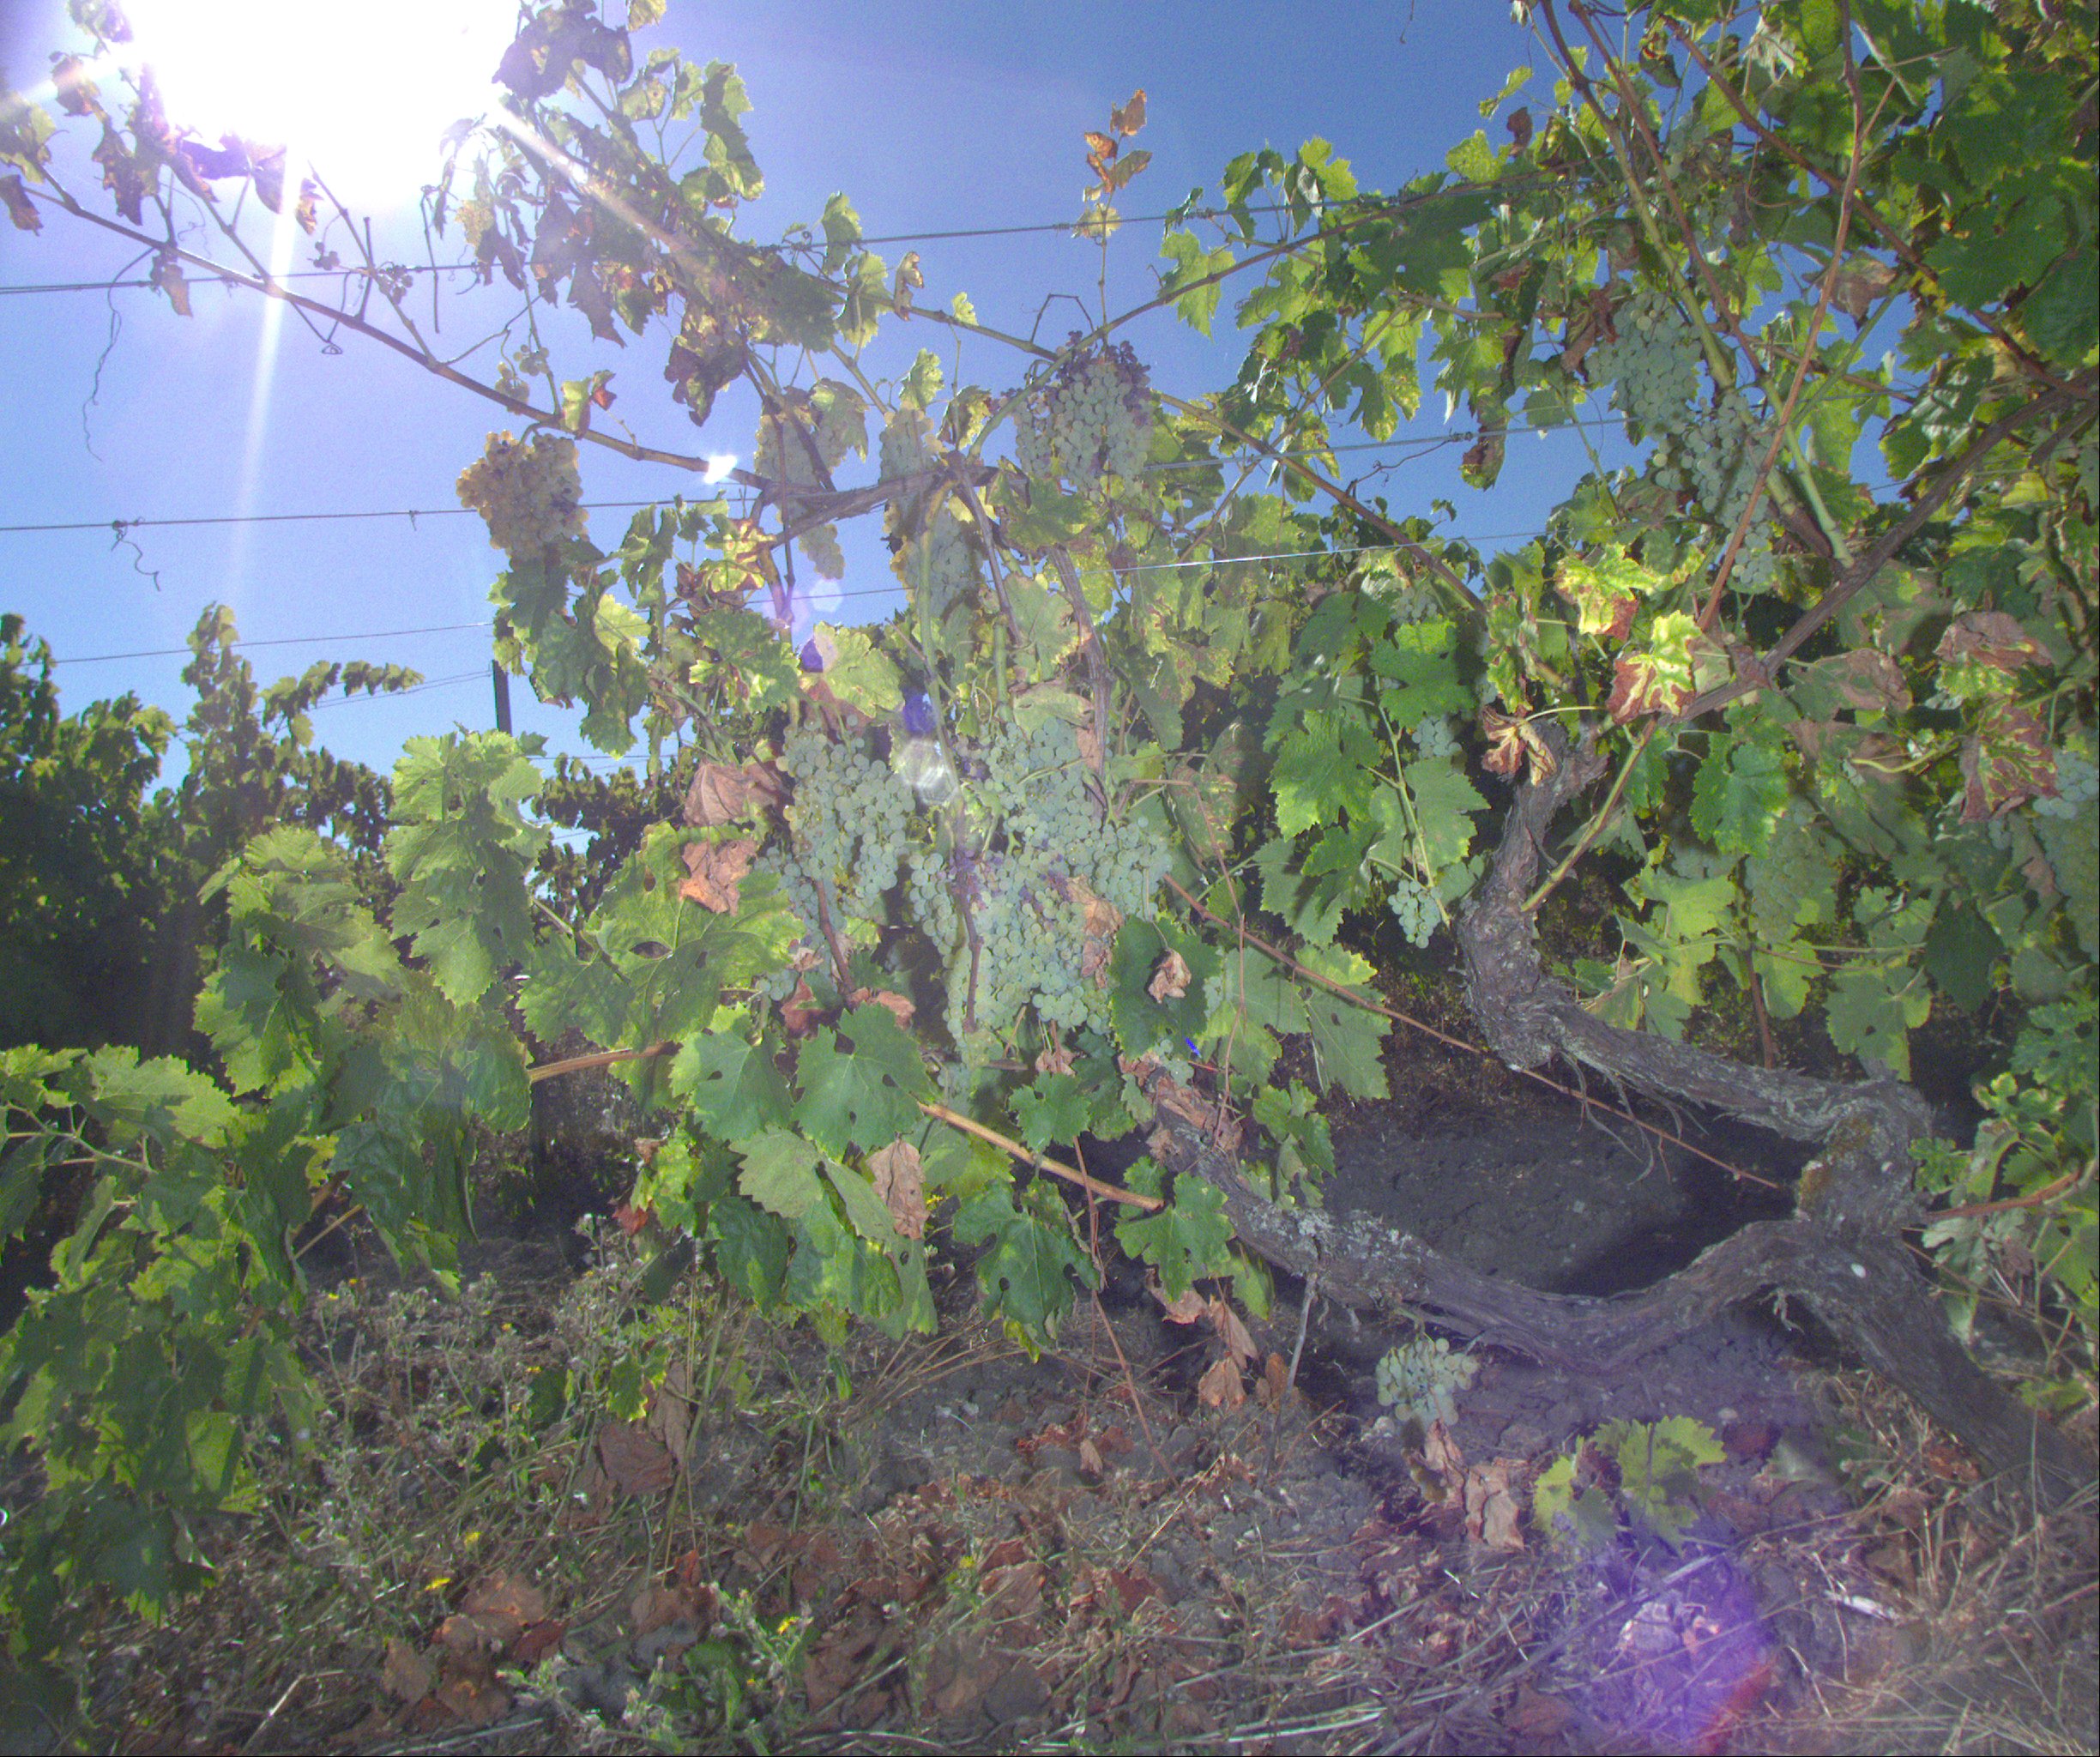
Grape variety: ugni-blanc
Disease: esca